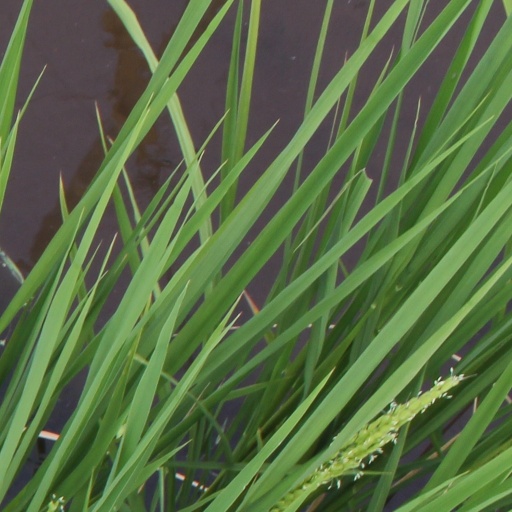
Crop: rice